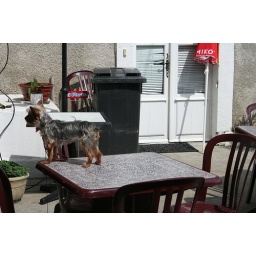
Small dog on a table in the boulongerie where we had a bite to each after seeing the chateau....don't ask!